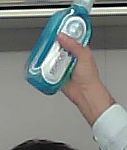
Product: sensodyne_mouthwash